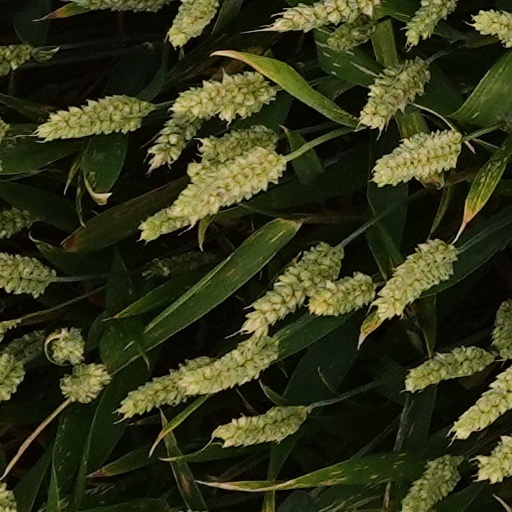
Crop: wheat